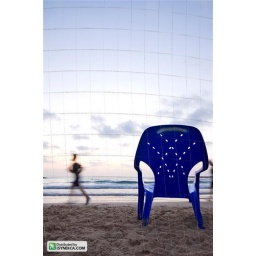
blue chair on the bech at sunset with blurred man joging in the background